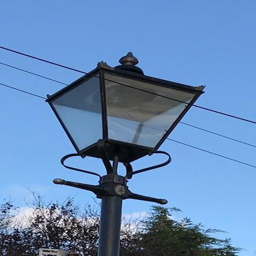
street lamp from the streets very good condition